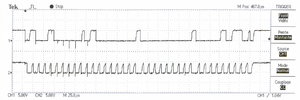
Trame I²C observée à l'oscilloscope
I²C est un bus informatique qui a émergé de la « guerre des standards » lancée par les acteurs du monde électronique. Conçu par Philips pour les applications de domotique et d’électronique domestique, il permet de relier facilement un microprocesseur et différents circuits, notamment ceux d’un téléviseur moderne : récepteur de la télécommande, réglages des amplificateurs basses fréquences, tuner, horloge, gestion de la prise péritel, etc.